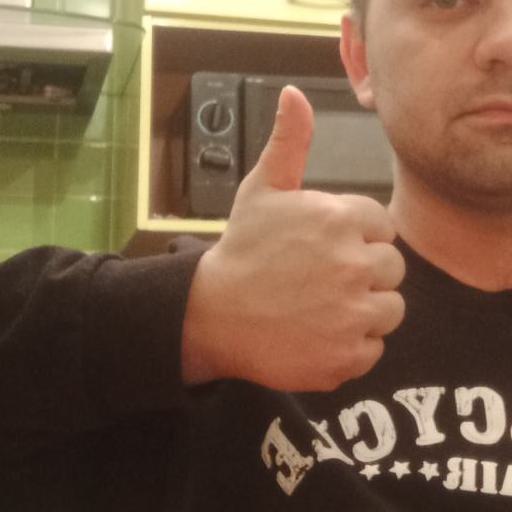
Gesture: like